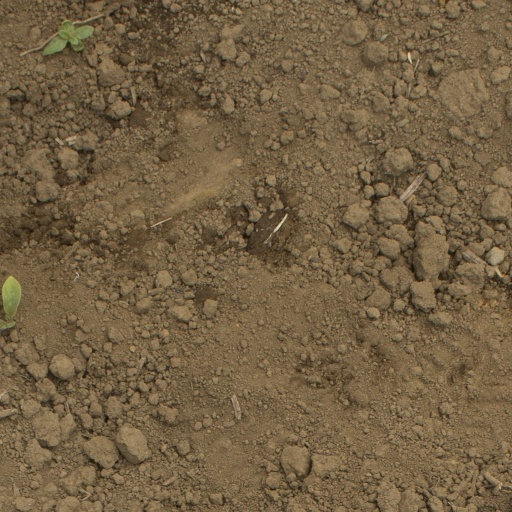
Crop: Jerusalem artichoke